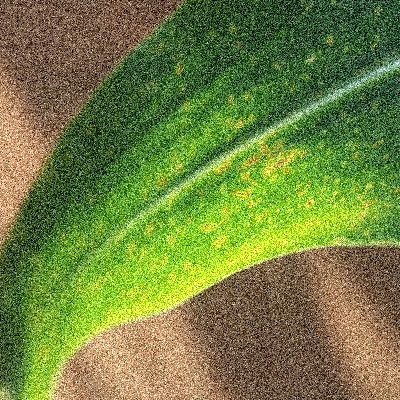
Label: Corn_(Maize)___Leaf_Spot